Brown hair

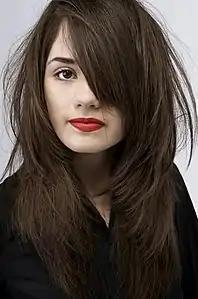
Woman with brown hair

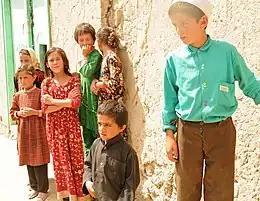
Afghan children with brown hair

Brown hair, also referred to as brunette (when female), is the second-most common human hair color, after black hair. It varies from light brown to dark hair. It is characterized by higher levels of the dark pigment eumelanin and lower levels of the pale pigment pheomelanin.